Mamod

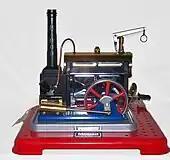
A Mamod SP4 stationary engine

The SP4 engine occupied the middle position within the SP series. It incorporated a standard Mamod-drawn boiler and a die-cast chimney. The engine frame was mounted on a silver plinth, and a reverser mechanism enabled the engine to operate in both forward and reverse directions. With the capacity to drive multiple tools simultaneously through a lineshaft, the SP4 engine boasted an "exhaust to chimney" feature. Similar to the SP2 and SP3 models, the boiler was heated using a two-tablet burner tray, and a whistle was included as well. In the case of the SP4D variant, it utilized a uni-directional engine unit and featured a larger pulley specifically designed to drive a dynamo connected to a small 3V lamp.